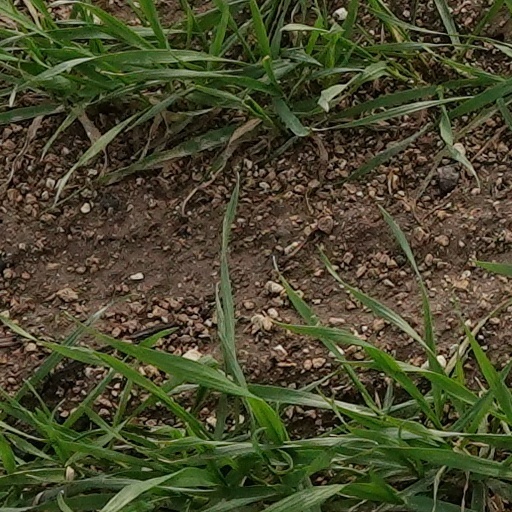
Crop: wheat